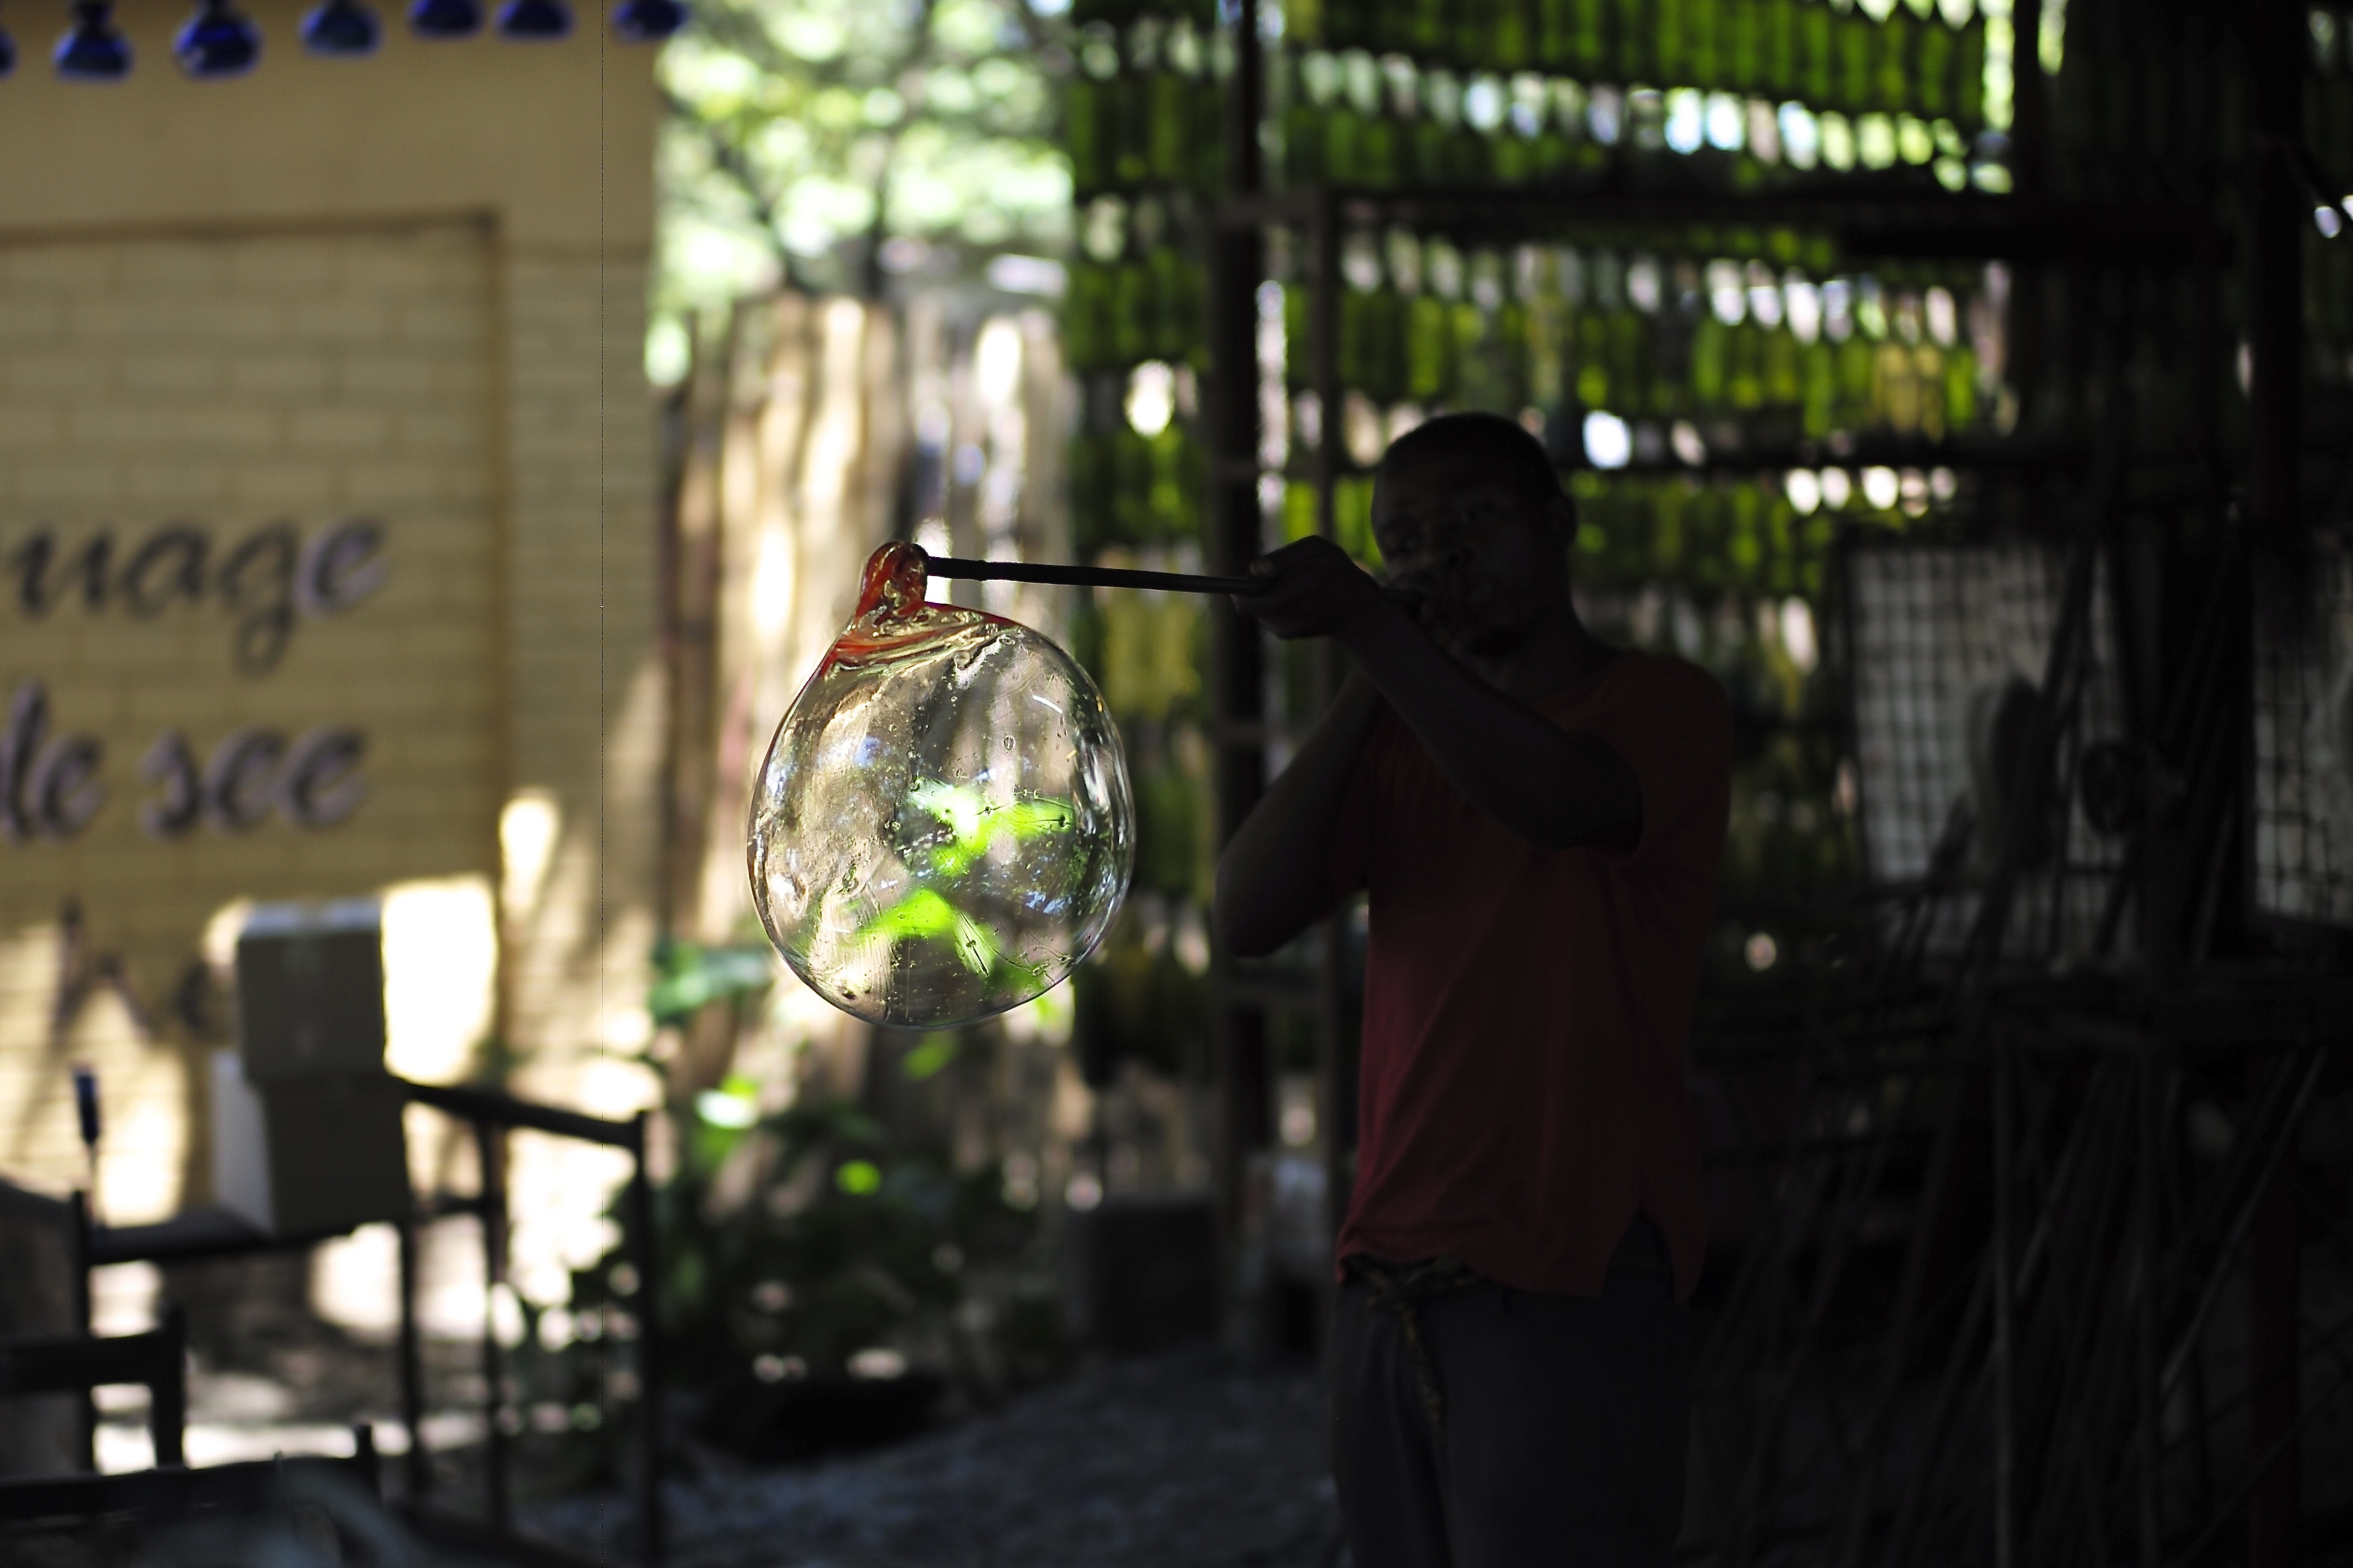
tree, plant, night, window, workshop, travel, recreation, green, africa, darkness, tanzania, oven, melt, recycle, arusha, handicap, glassmaking, shanga